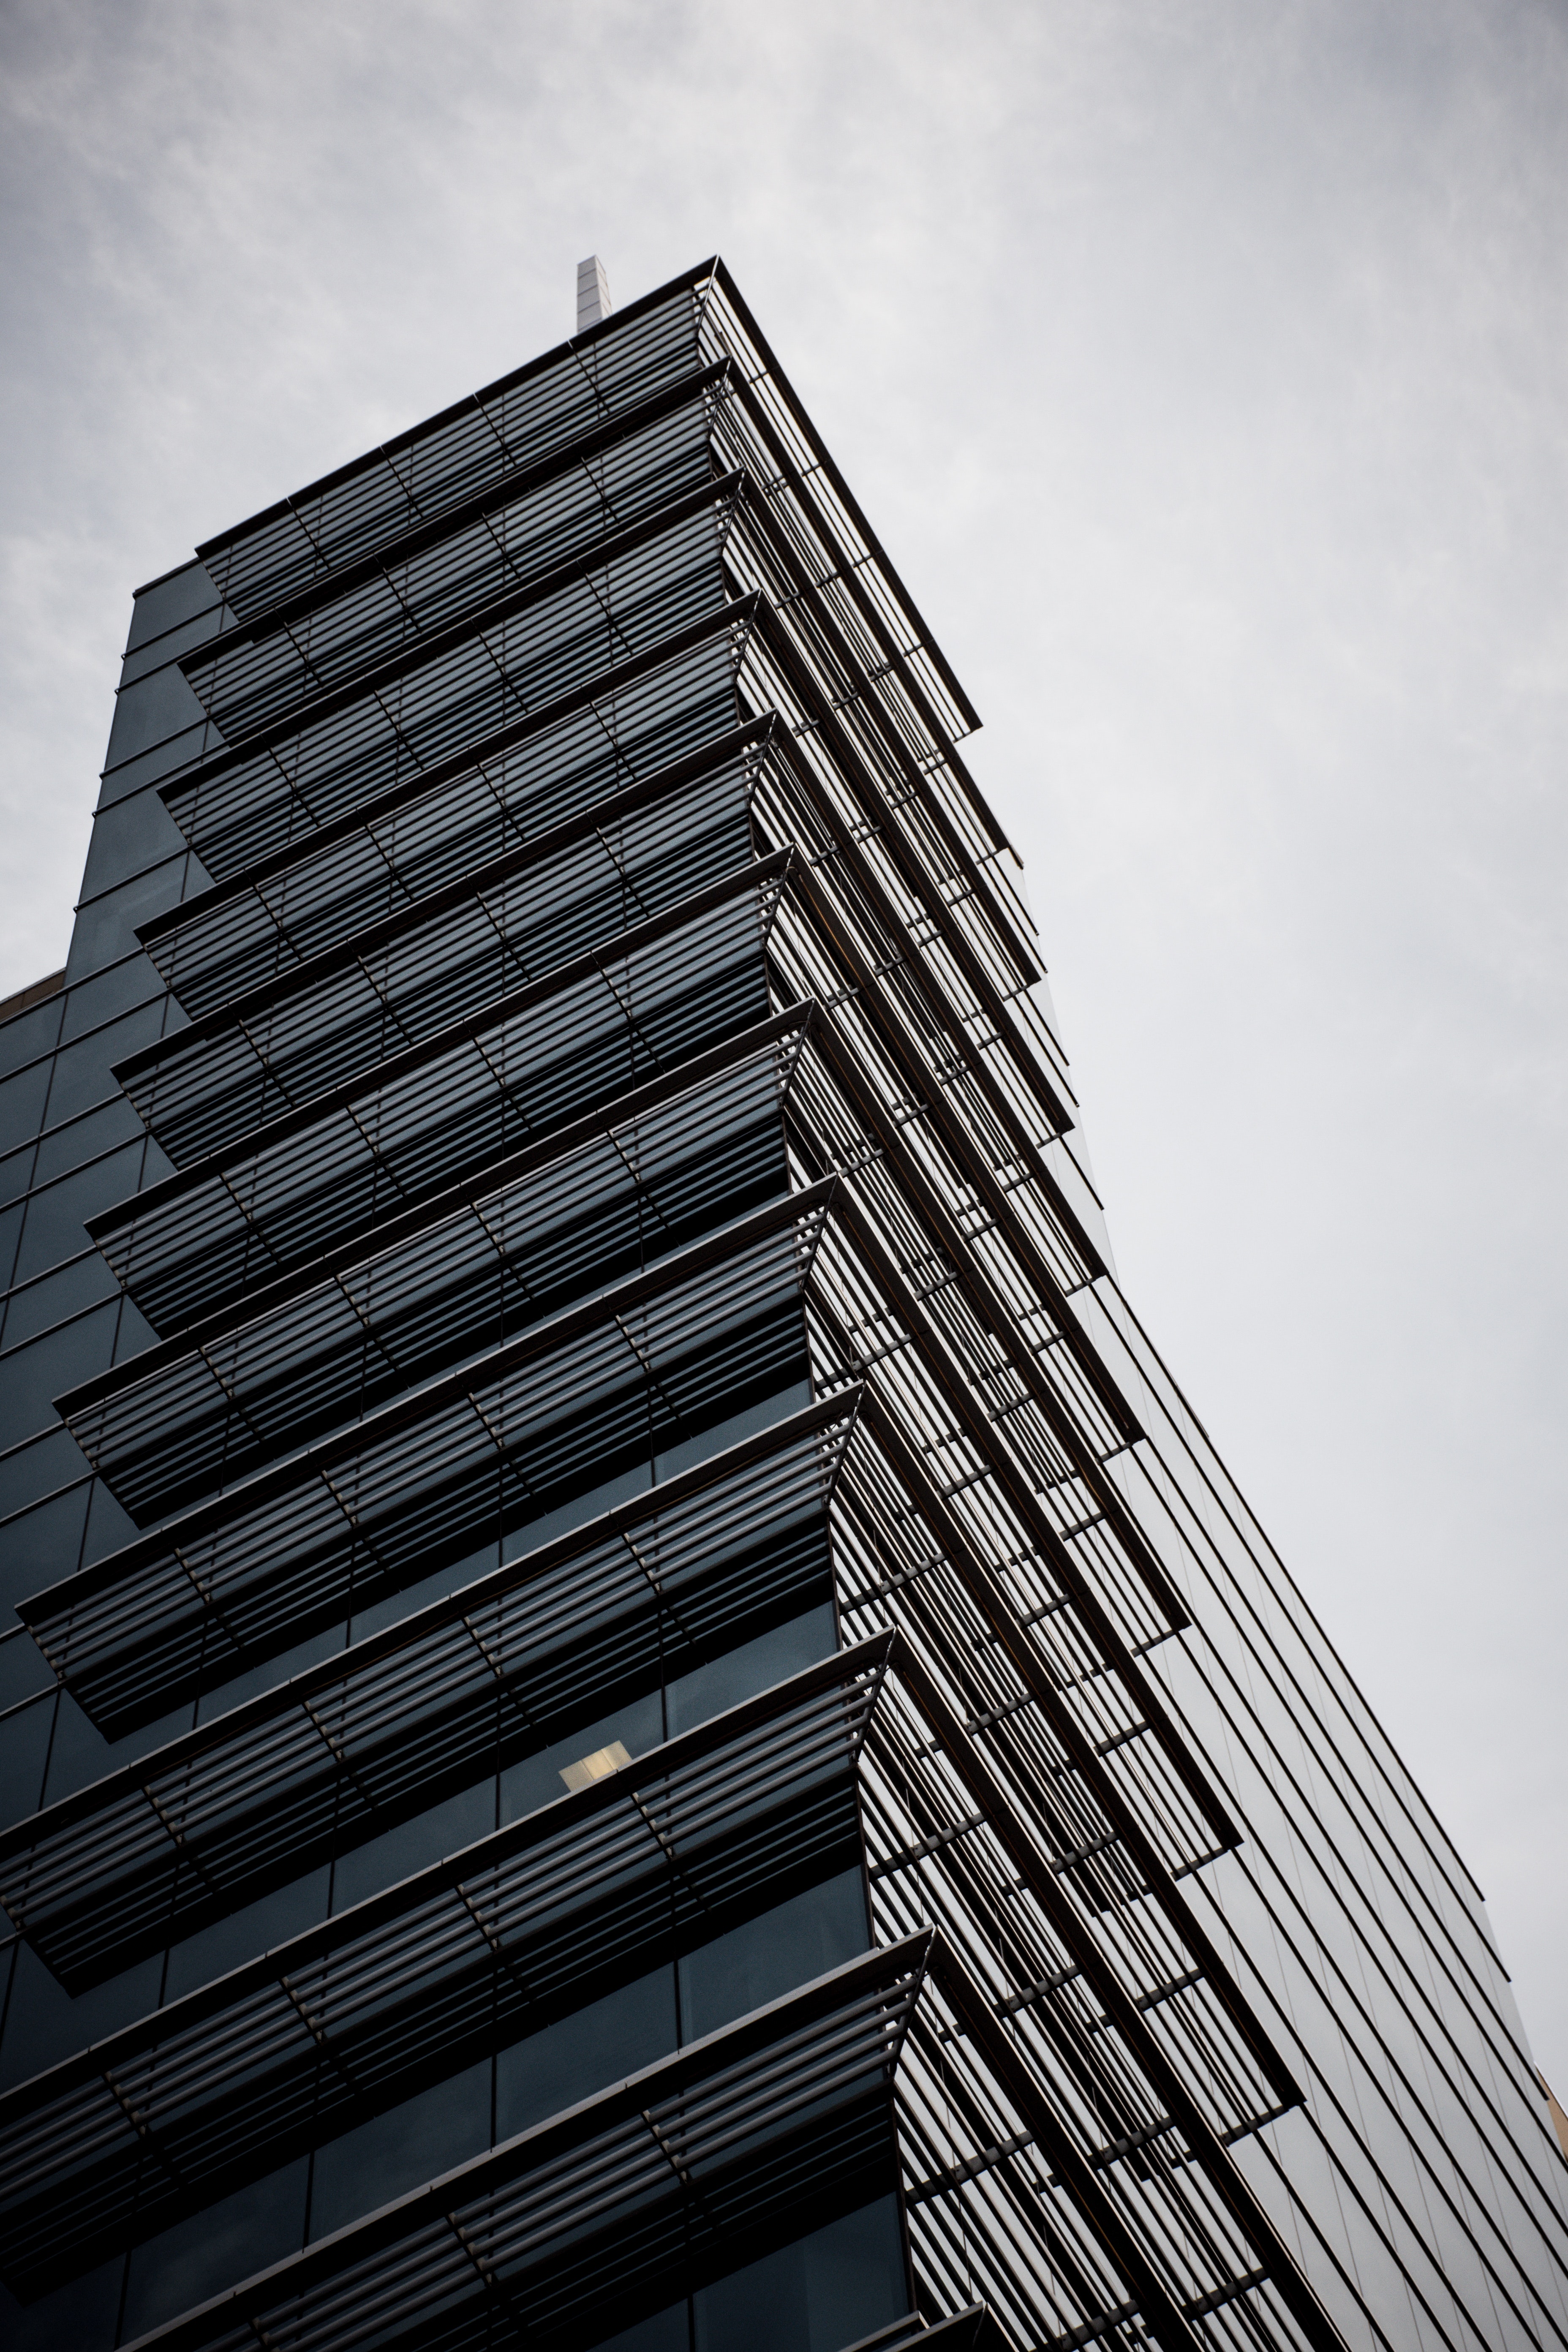
building, skyscraper, metropolitan area, landmark, tower block, sky, urban area, daytime, metropolis, black and white, condominium, commercial building, architecture, corporate headquarters, structure, monochrome photography, tower, brutalist architecture, residential area, headquarters, facade, line, monochrome, symmetry, angle, daylighting